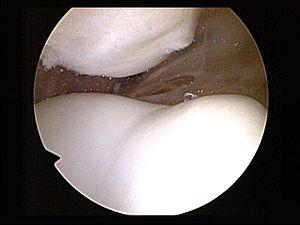
L'arthroscopie est une technique chirurgicale inventée au Japon et ramenée en Europe par le Dʳ Henri Dorfmann. Elle permet de voir l'articulation, d'effectuer des prélèvements ou de réaliser de petits gestes chirurgicaux. Elle se pratique souvent sous anesthésie loco-régionale ou générale, car pour réaliser une arthroscopie, il faut faire deux ou trois petites incisions. L'une sert à introduire l'arthroscope et l'autre un outil pour gratter, aspirer ou éclairer l'articulation.